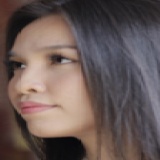
ca sĩ Hiền Thục